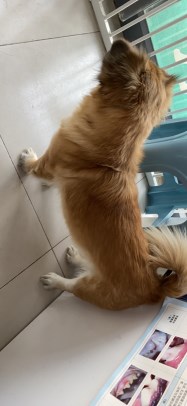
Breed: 3336-n000121-chinese_rural_dog